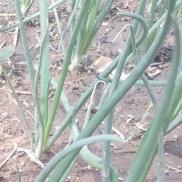
Crop: Onion
Condition: healthy-leaf